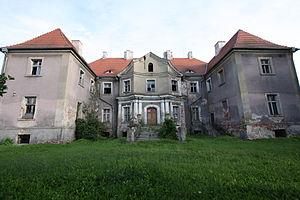
Kargowa est une petite ville située dans la powiat de Zielona Góra dans la voïvodie de Lubusz, en Pologne.